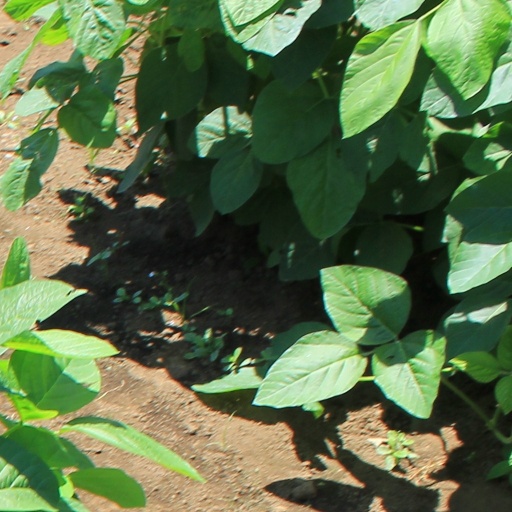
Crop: soybean